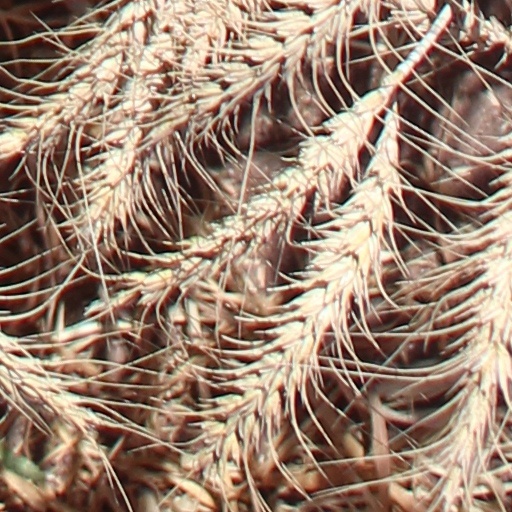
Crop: wheat